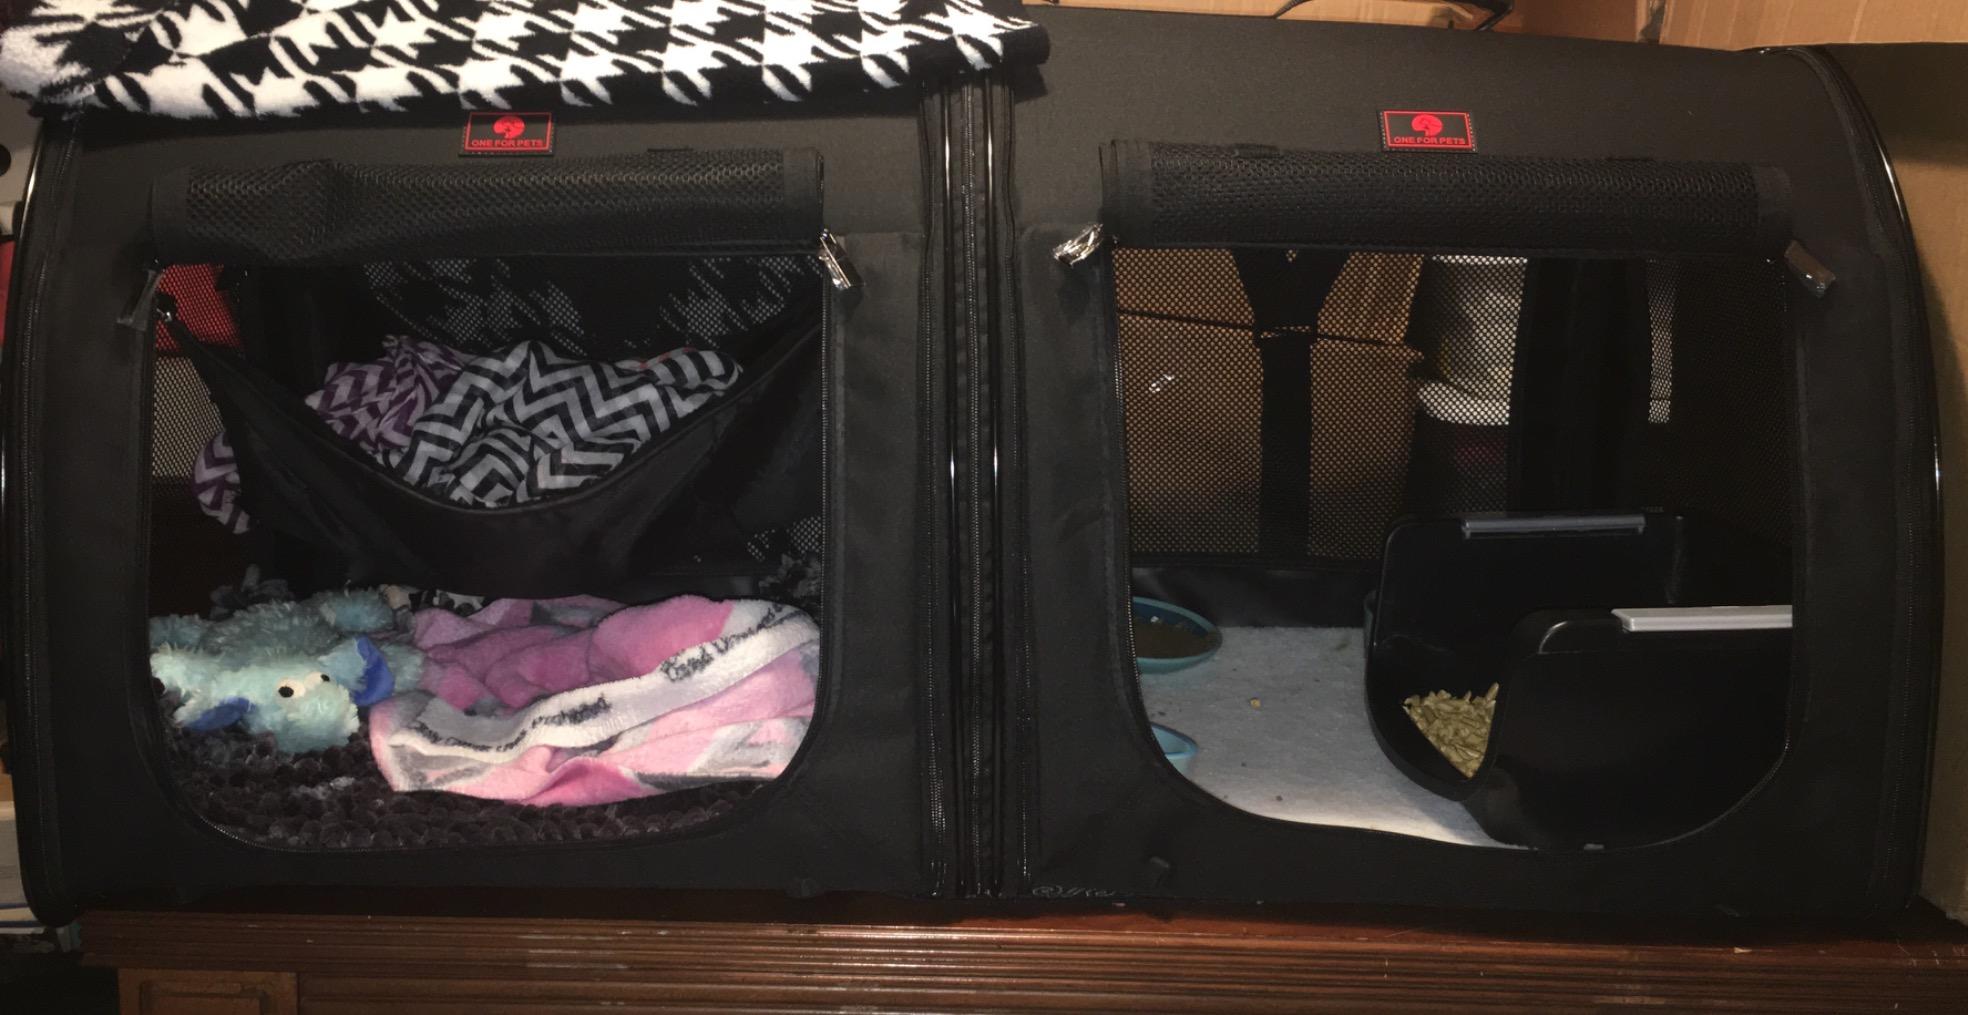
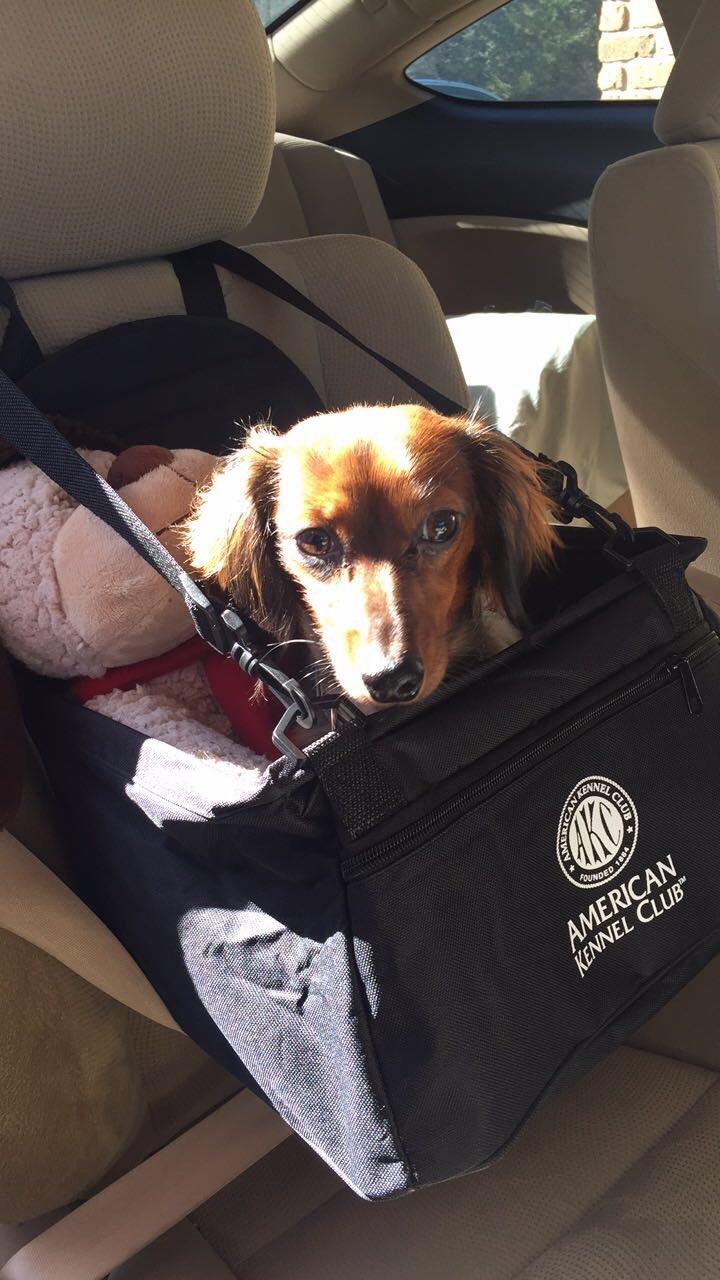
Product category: items_kennel
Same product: no